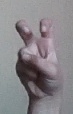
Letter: toot